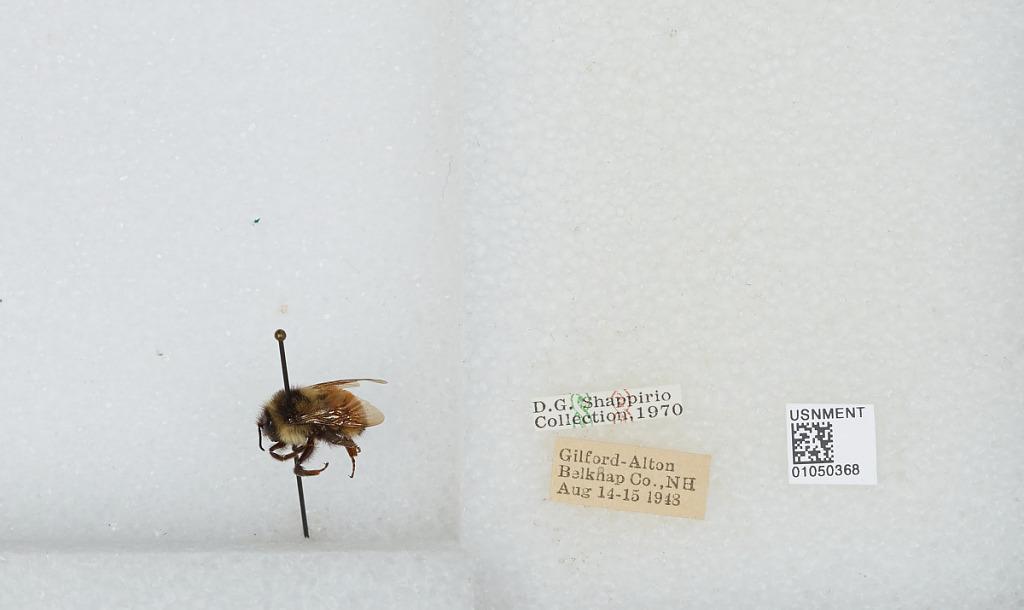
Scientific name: Bombus sp.
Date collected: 1948-8-14
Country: United States
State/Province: New Hampshire
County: Belknap
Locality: Gilford-Alton
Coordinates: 43.4917, -71.3056